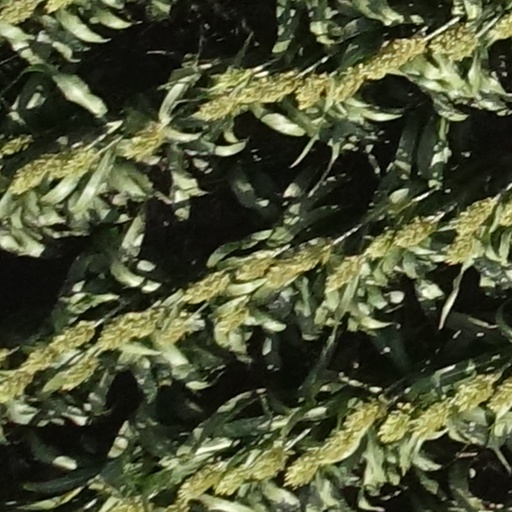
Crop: sorghum